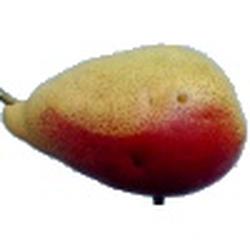
Label: Pear